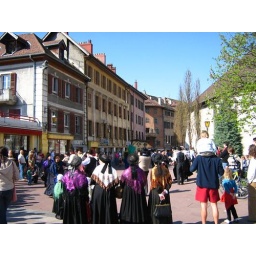
street parade!! there were some very cute boys in very cute stripey pants.